Meskel Square

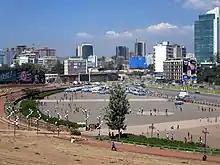
View from Meskel Square

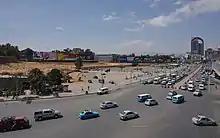
Traffic in Meskel Square

Meskel Square is a public square in the city of Addis Ababa, Ethiopia. It is often a site for Ethiopian Orthodox Tewahedo Church gatherings or for demonstrations and festivals, notably, the Meskel Festival from which it takes its name.